MG 08

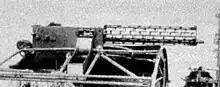
Sideview of the earliest version of the lMG 08 aircraft machine gun, with the overly-slotted 105 mm diameter cooling barrel that made it a physically fragile weapon in front-line use

A lightened air-cooled version of the original water-cooled rectangular pattern-receiver MG 08 infantry automatic ordnance, the lMG 08, was developed by the Spandau arsenal as a rigidly mounted aircraft machine gun and went into production in 1915, in single-gun mounts, for use on the E.I through the E.III production versions of the Fokker Eindecker. A lower case letter "L" beginning the prefix meant "luftgekühlt" (air-cooled) rather than "Luft" (air).